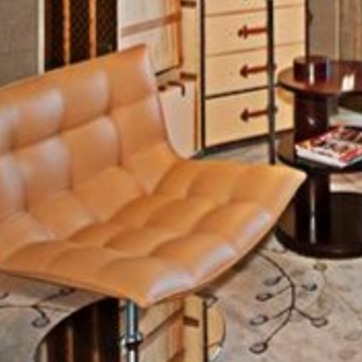
Material: leather